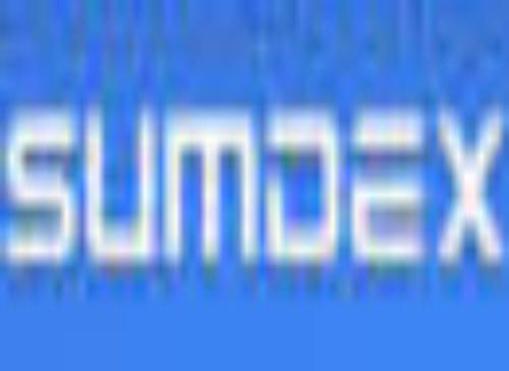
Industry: Clothes